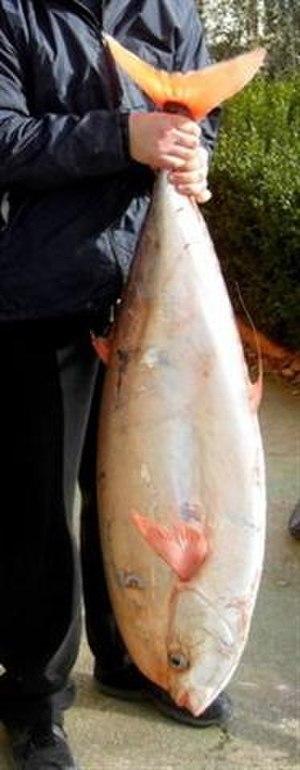
Le sous-ordre des Acanthuroidei regroupe six familles de poissons de l'ordre des Perciformes.